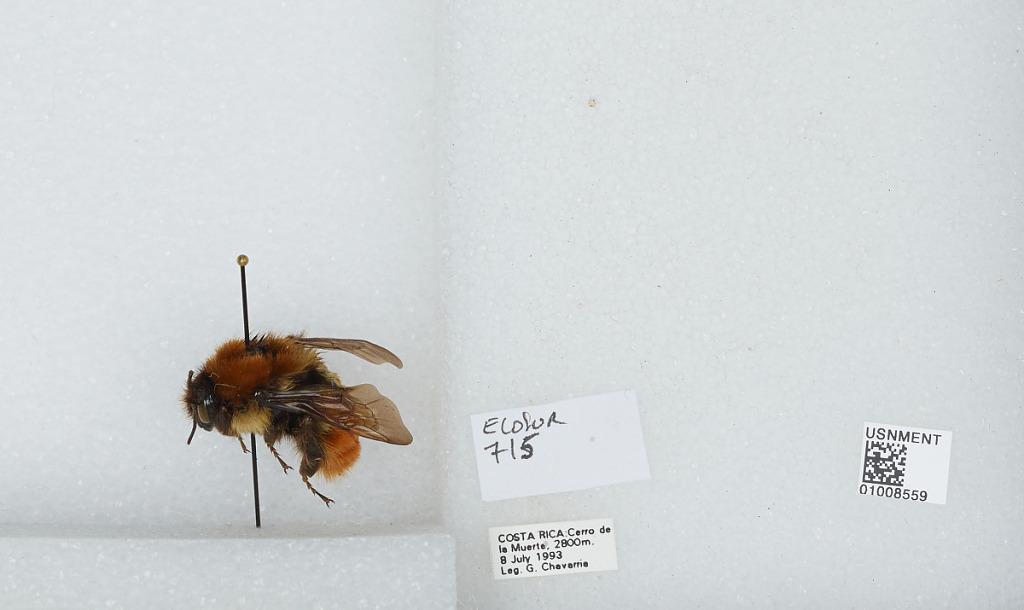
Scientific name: Bombus (Pyrobombus) ephippiatus (Say)
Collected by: G. Chavarria
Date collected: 1993-7-8
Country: Costa Rica
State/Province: San Jose
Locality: Cerro de la Muerte
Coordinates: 9.5583, -83.7239